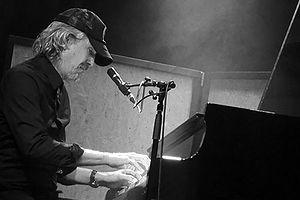
Howe Gelb, né le 22 octobre 1956 à Wilkes-Barre, est un auteur-compositeur, musicien et producteur musical américain. Sa musique souvent catégorisée comme americana, apporte également un mélange de rock, de folk et de jazz.